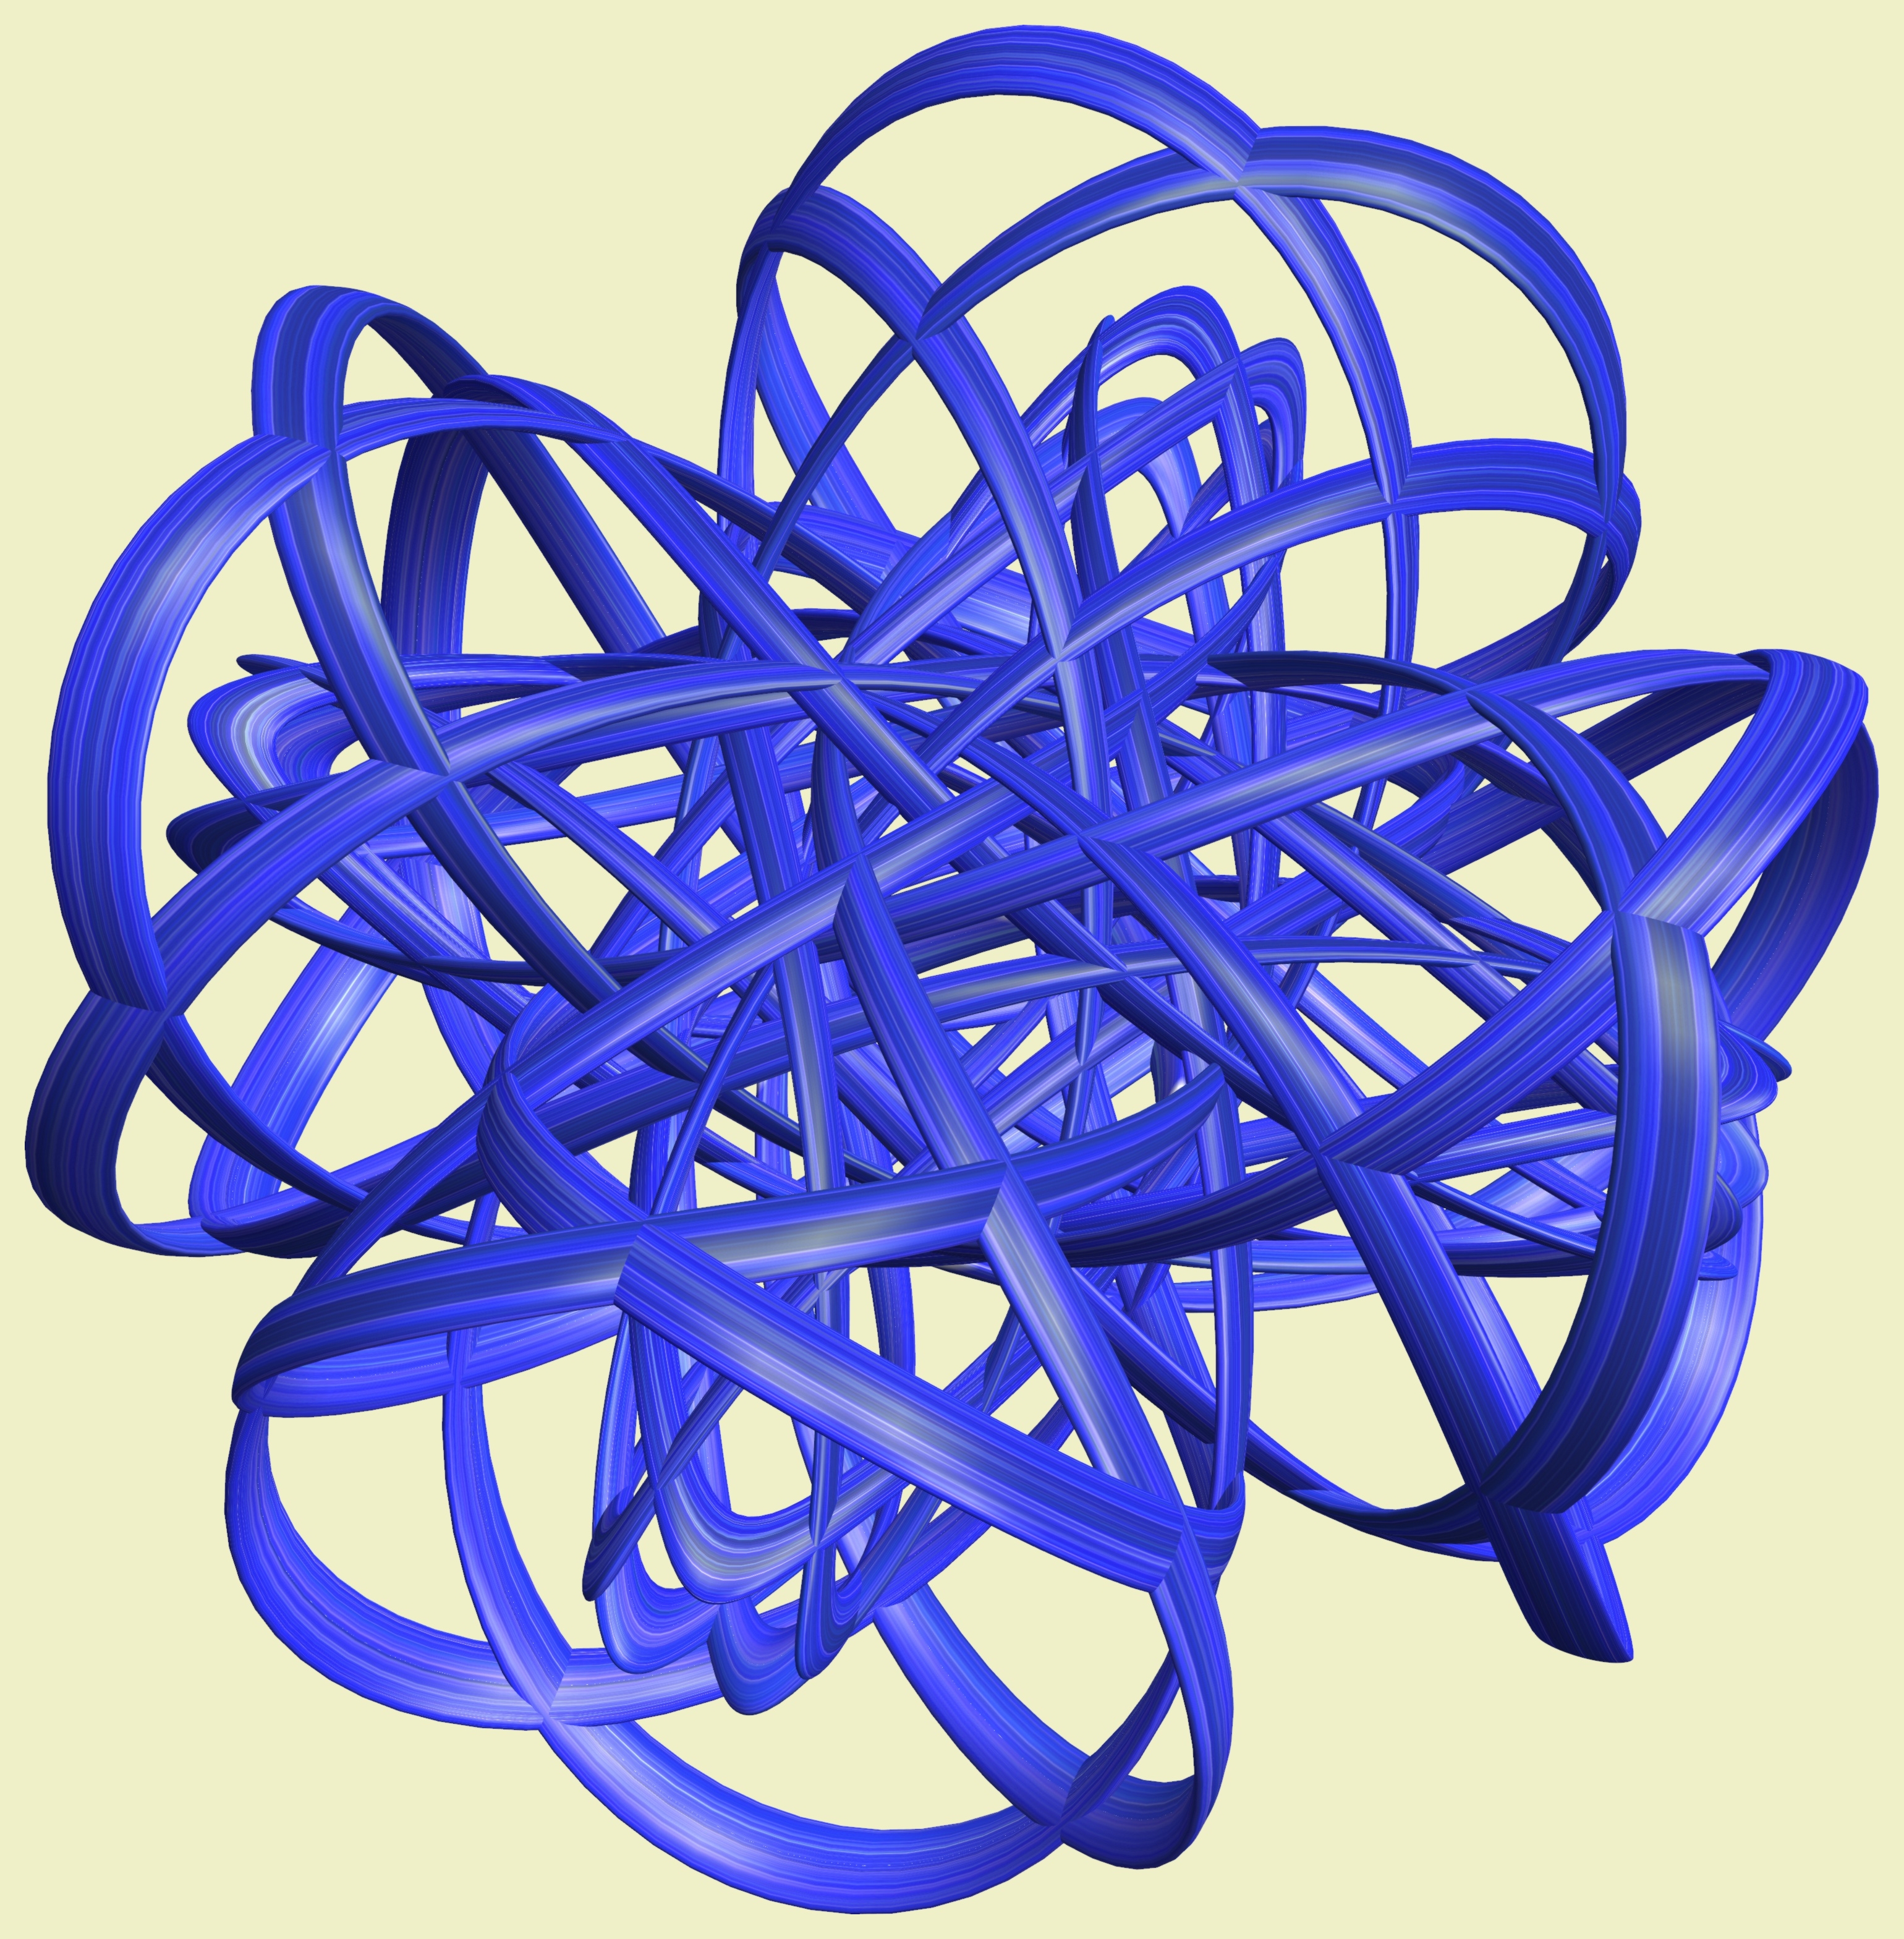
structure, wheel, texture, pattern, line, geometry, spoke, circle, product, font, sculpture, design, symmetry, mesh, 3d, graphic, shape, torus, mathematica, cg, parametricplot3d, code, program, algorithm, mapping, geometricsculpture, lissajous, bicycle wheel, automotive exterior